2018 CAF Champions League final

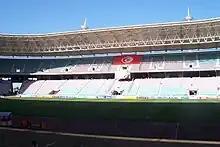
7 November Stadium hosted the podium where ES Tunis lifted the trophy

The 2018 CAF Champions League Final was the final of the 2018 CAF Champions League, the 54th edition of Africa's premier club football tournament organized by the Confederation of African Football (CAF), and the 22nd edition under the current CAF Champions League title.